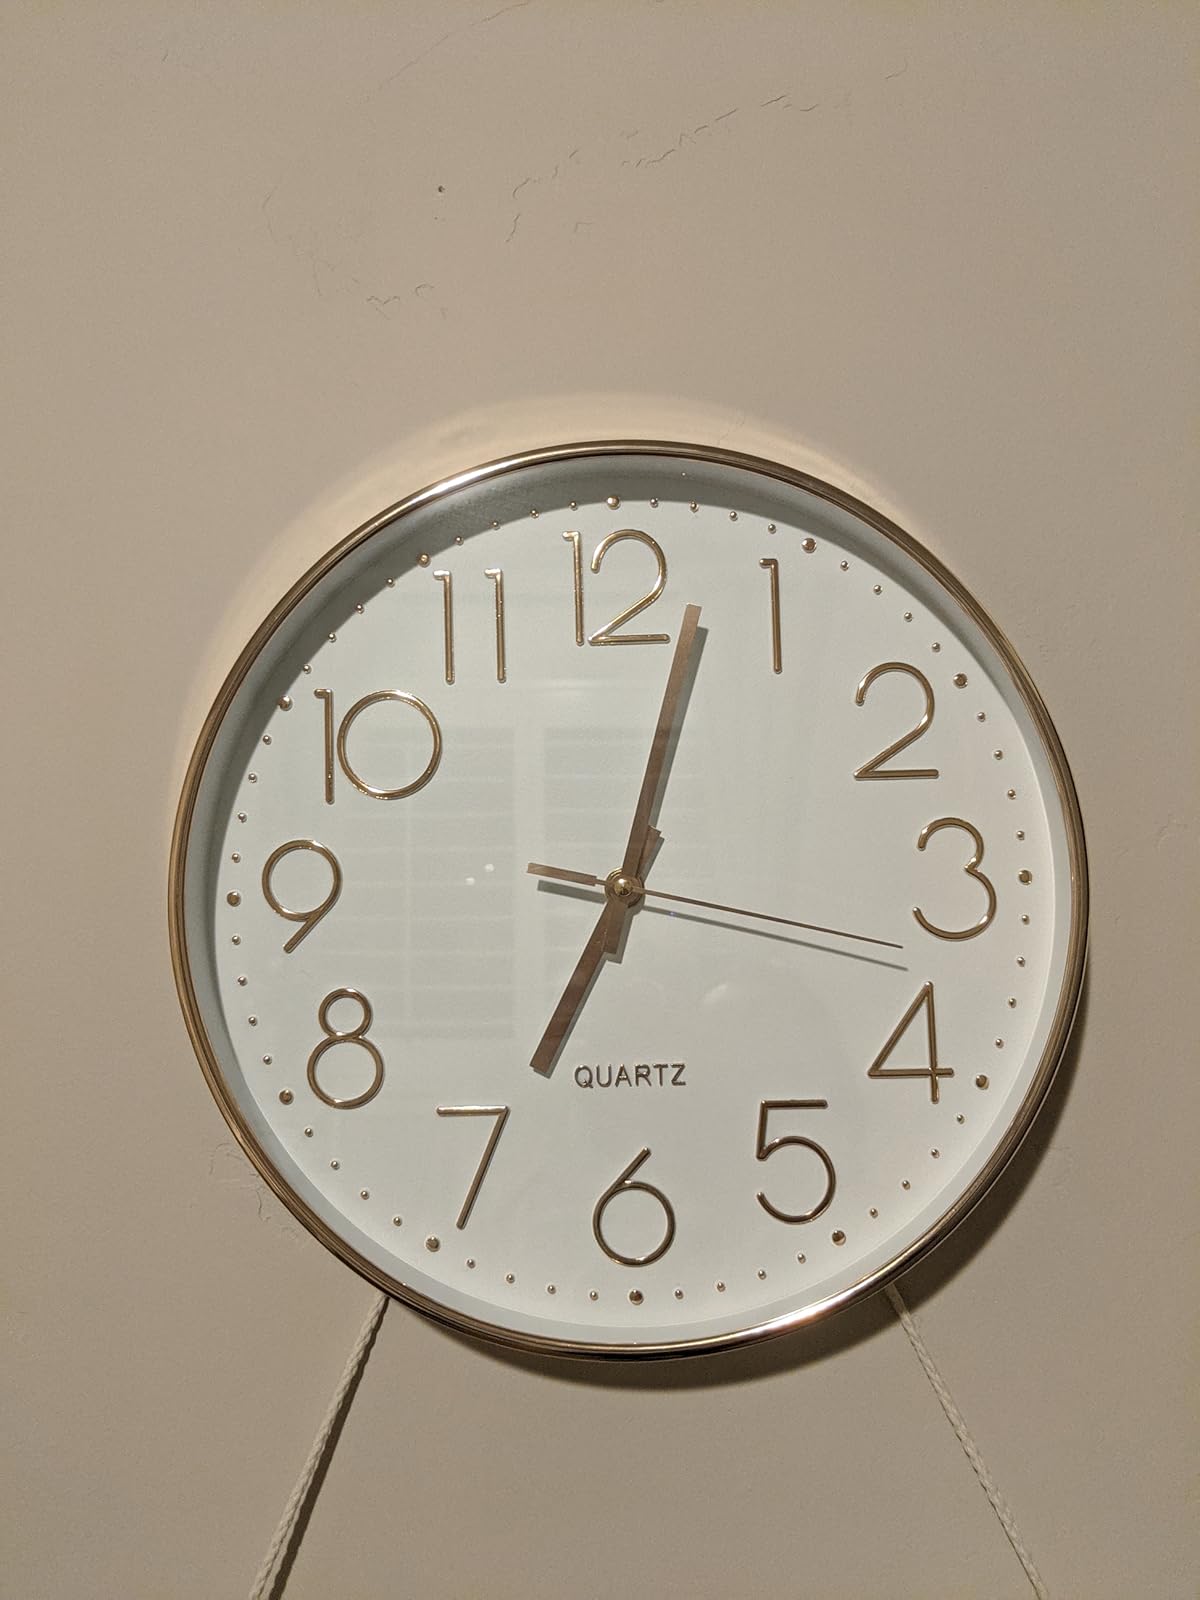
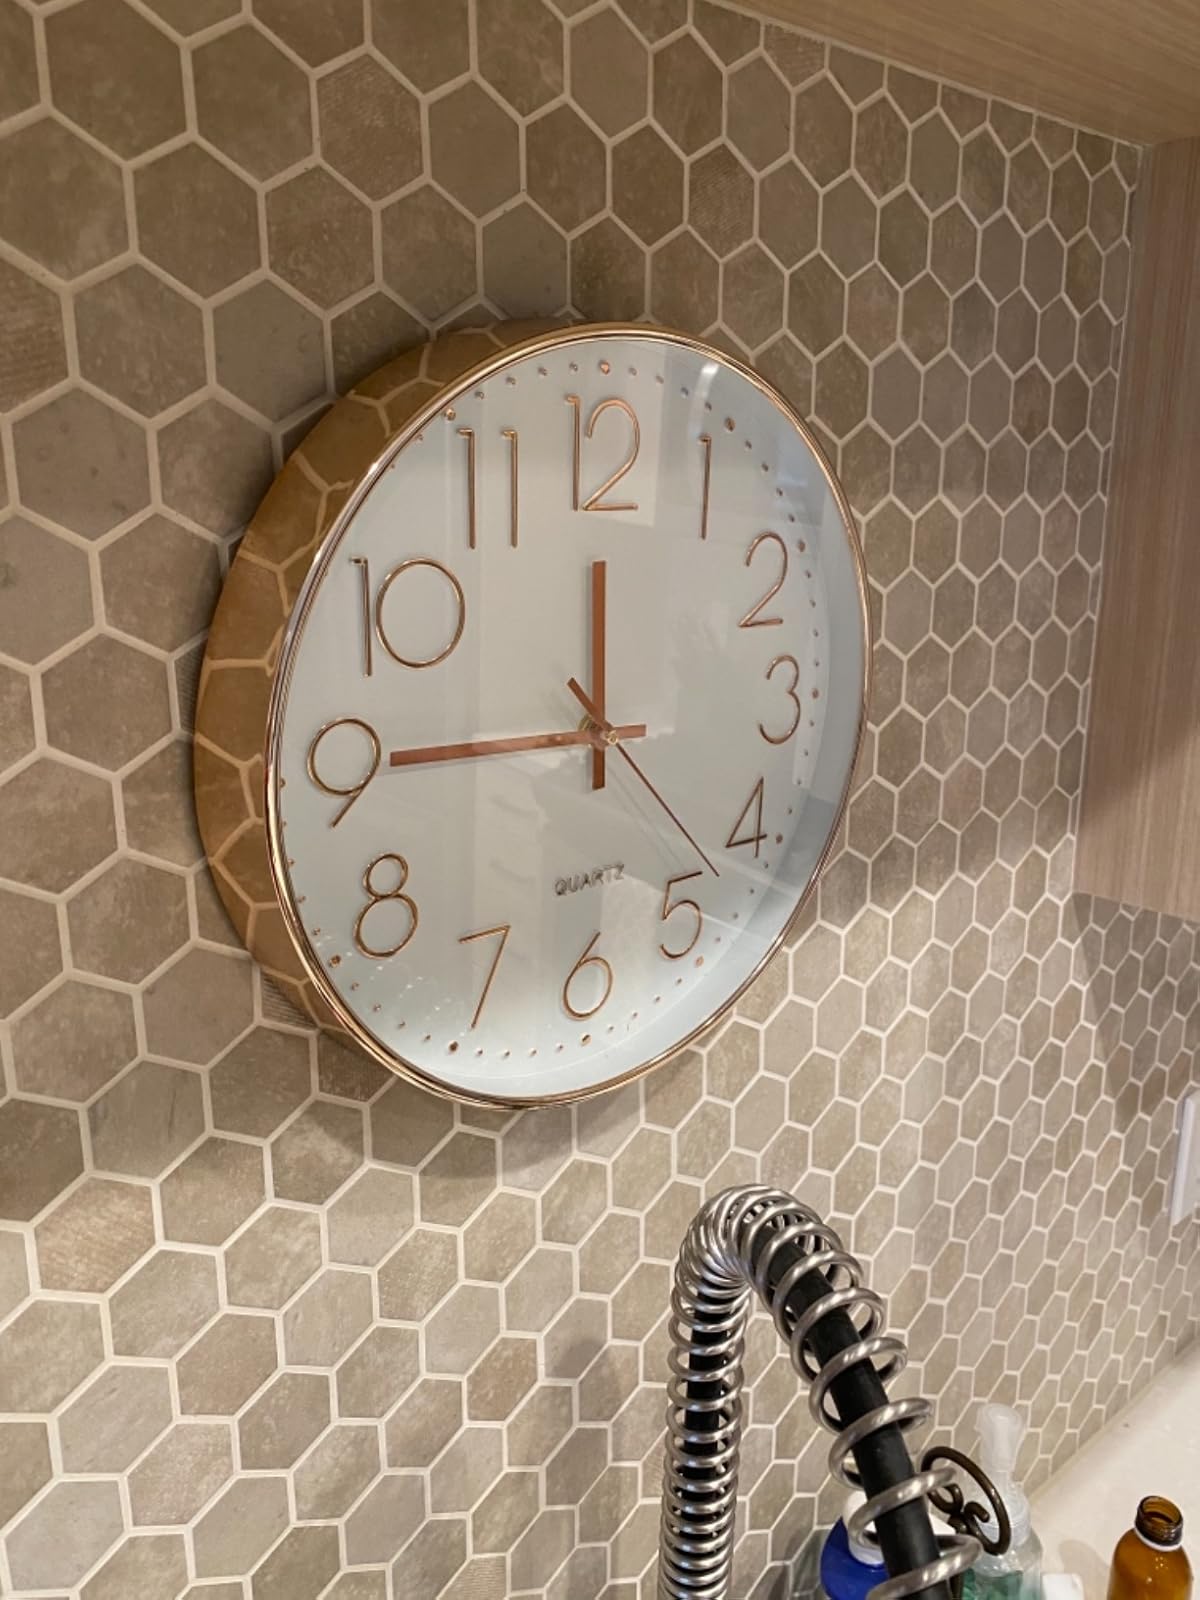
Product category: clock
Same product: yes